Plumbylene

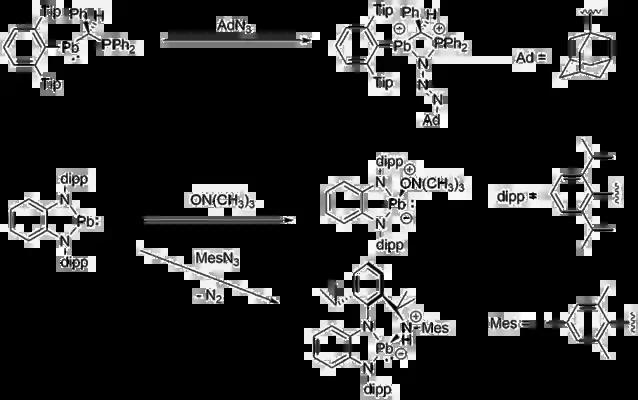
Reaction of plumbylenes with various Lewis bases

Similar to carbenes and other Group 14 congeners, plumbylenes have been shown to undergo insertion reactions, specifically into C–X (X = Br, I) and Group 16 E–E (E = S, Se) bonds.